Magnus Stenbock

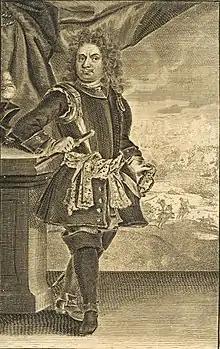
Magnus Stenbock (1713)

The Danes entrenched themselves in Helsingborg and transported the wounded soldiers, together with the city's women and children, to Helsingør. Rantzau handed over command to major general Frantz Joachim von Dewitz. Stenbock refrained from storming the city and on 1 March he installed a battery at Pålsjö beach, which bombarded Danish ship traffic. On 3 March, Stenbock began the bombardment of Helsingborg, destroying much of the city. Frederick IV ordered von Dewitz to evacuate the city immediately and transport the troops to Zealand, and the Danish evacuation began the following day under intense Swedish artillery fire. The Danes burned their carriages, threw away their food stores and slaughtered thousands of horses which they left in the streets, basements and wells of the city. On 5 March, von Dewitz was the last Dane to leave Scania on a boat. At the entrance of the reclaimed city, Stenbock was forced to command farmers to dispose of the horse carcasses, which were buried in mass graves or dumped in the sea. Stenbock left the city on 9 March and reunited with his family in Malmö.